Boris Paichadze Dinamo Arena

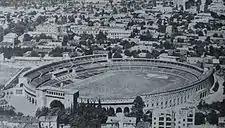
Dinamo Stadium in 1935

The newly built "Dinamo" stadium, housing 23,000 spectators, was inaugurated in Tbilisi in 1936. The author of the project design was architect Archil Kurdiani (the elder).